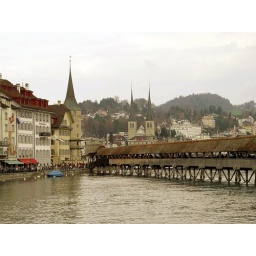
not sure about the source, but it seems this lake in Luzern, Switzerland has the purity of water